Air pollution

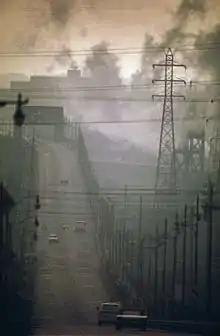
Dark factory clouds obscure the Clark Avenue Bridge in Cleveland, Ohio, July 1973.

Dust from desert can cause poor air quality far from its source. For instance, dust from the Gobi Desert in China and Mongolia can reach Hawaii, and dust from the Sahara reaches the Amazon rainforest in South America.